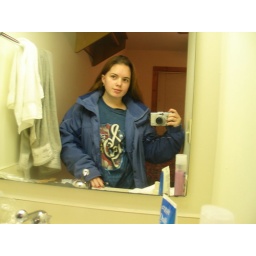
mirror pic in N.C.excuse the p.j. shirt